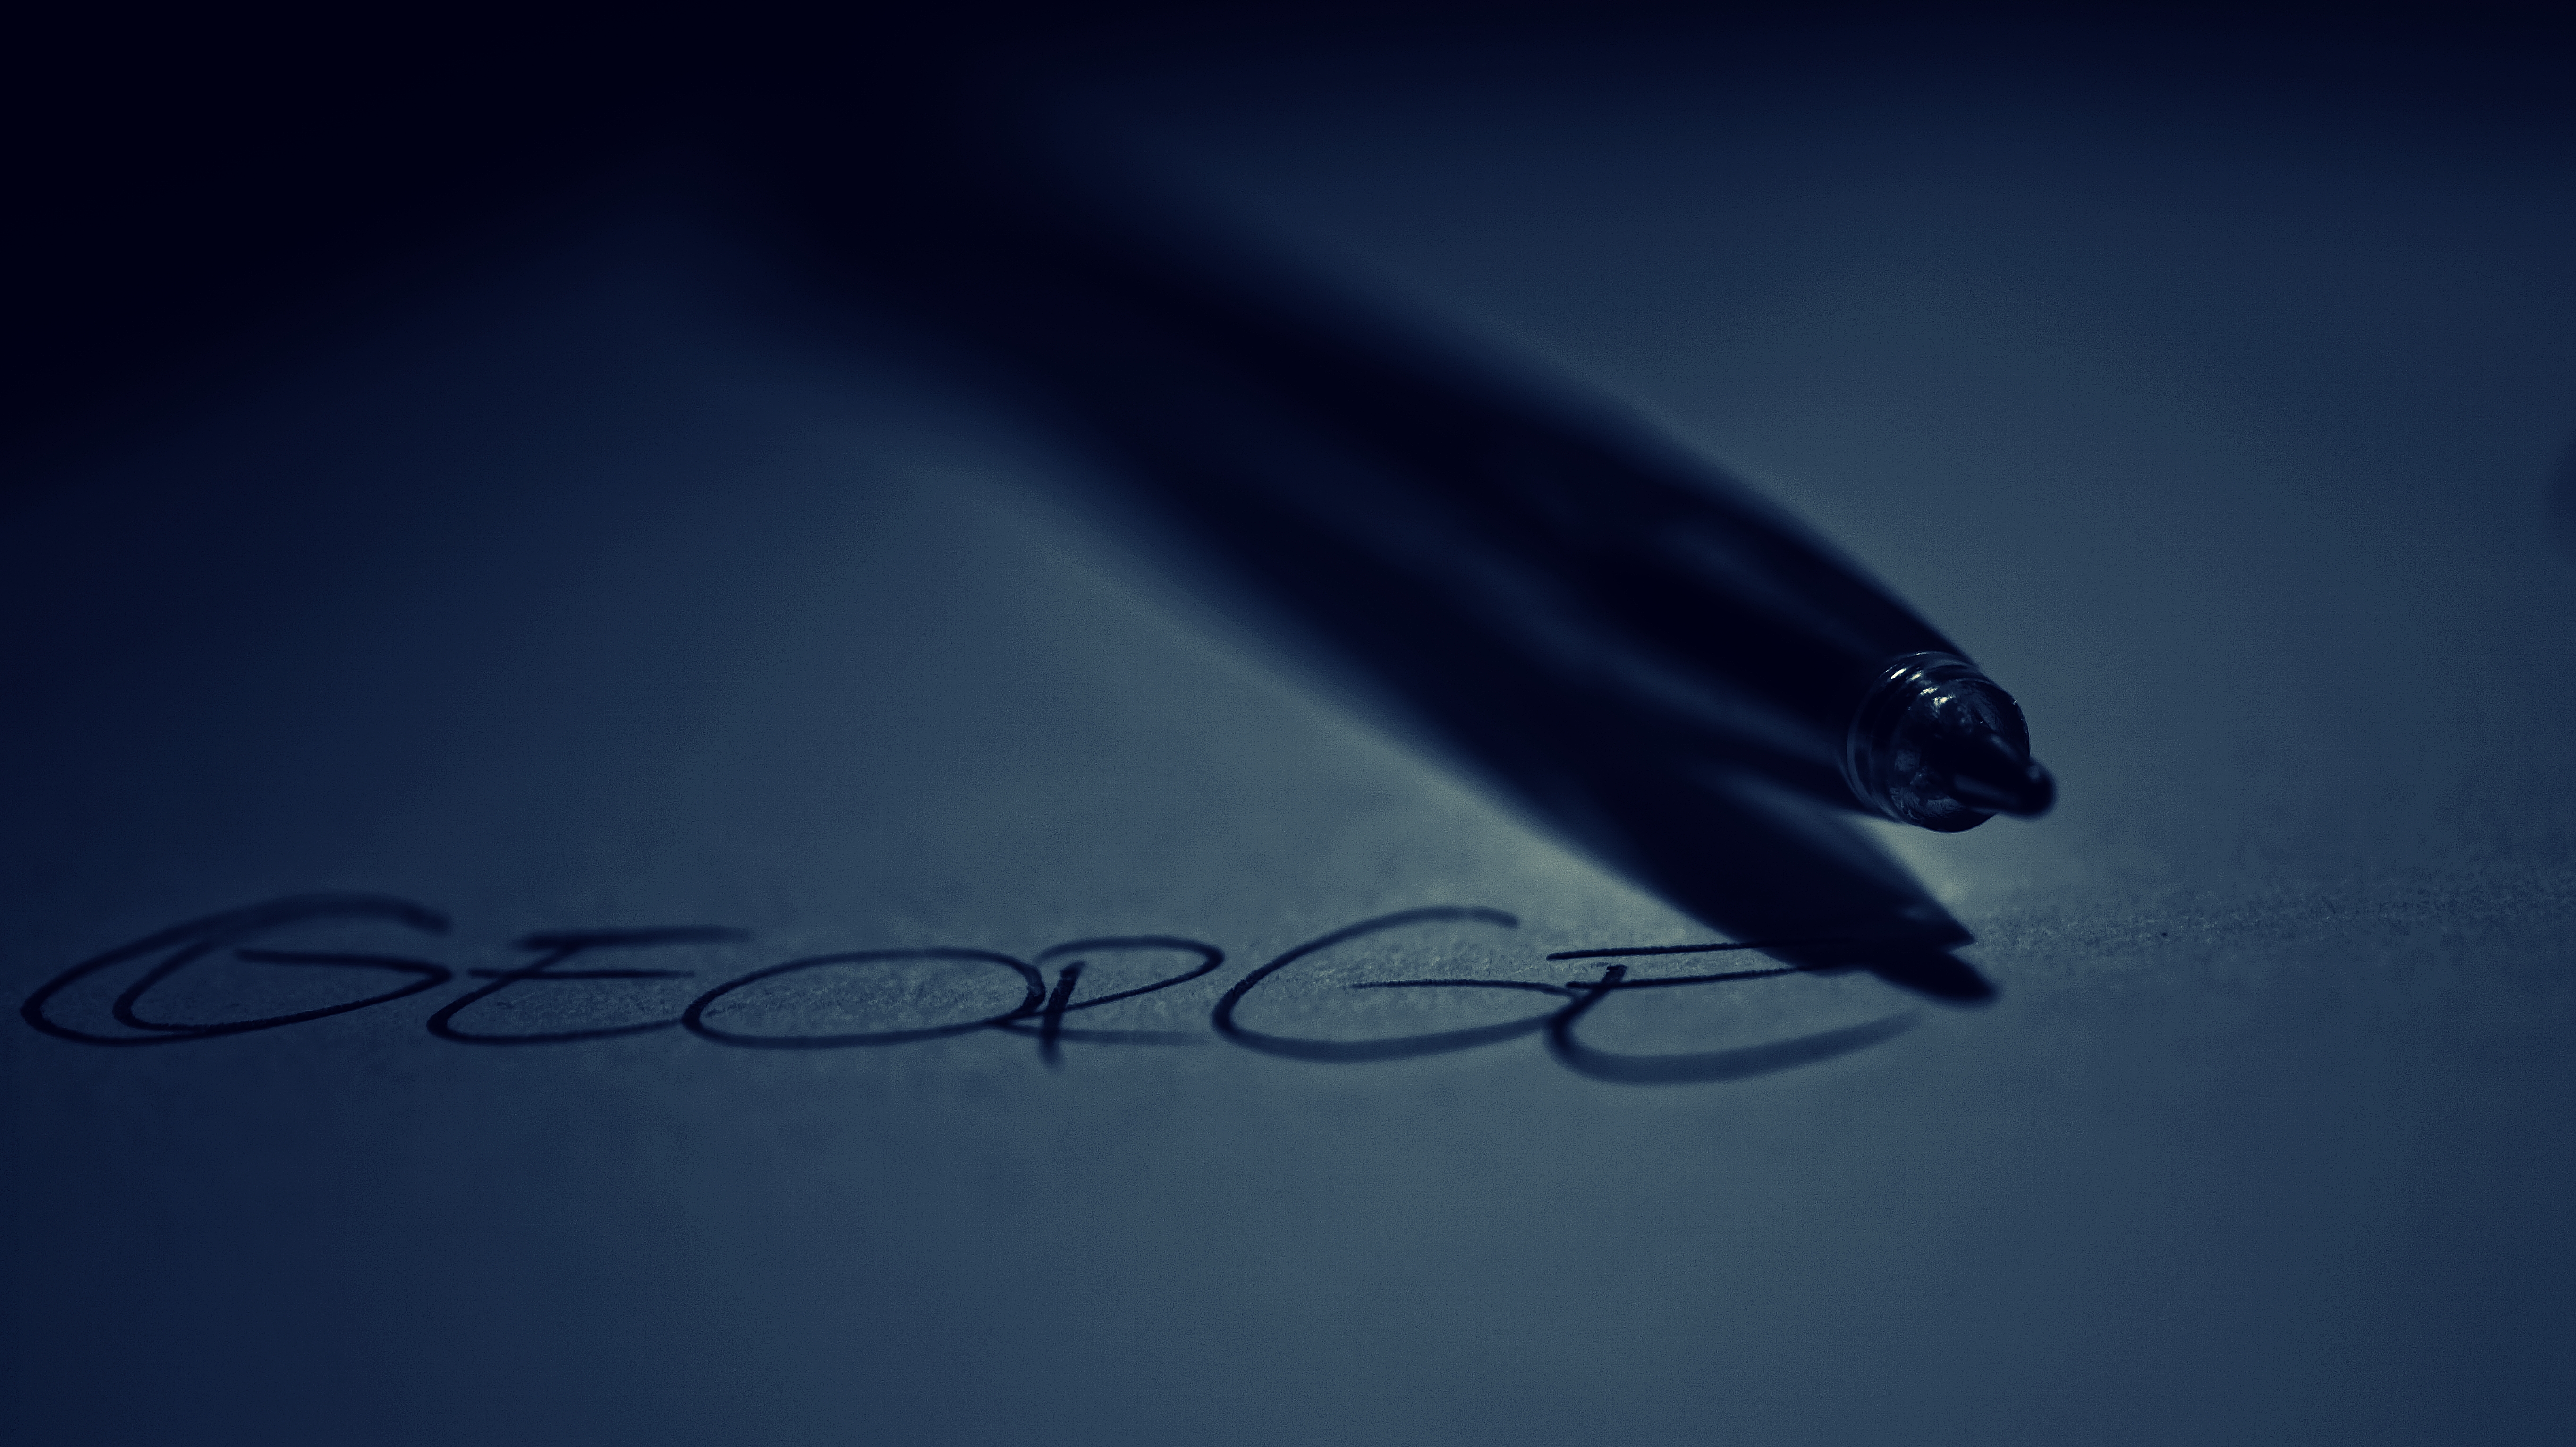
notebook, hand, silhouette, wing, blur, abstract, technology, pen, dark, line, letter, shadow, darkness, blue, paper, still life, close up, font, conceptual, composition, shape, name, george, macro photography, atmosphere of earth, computer wallpaper, ballpen